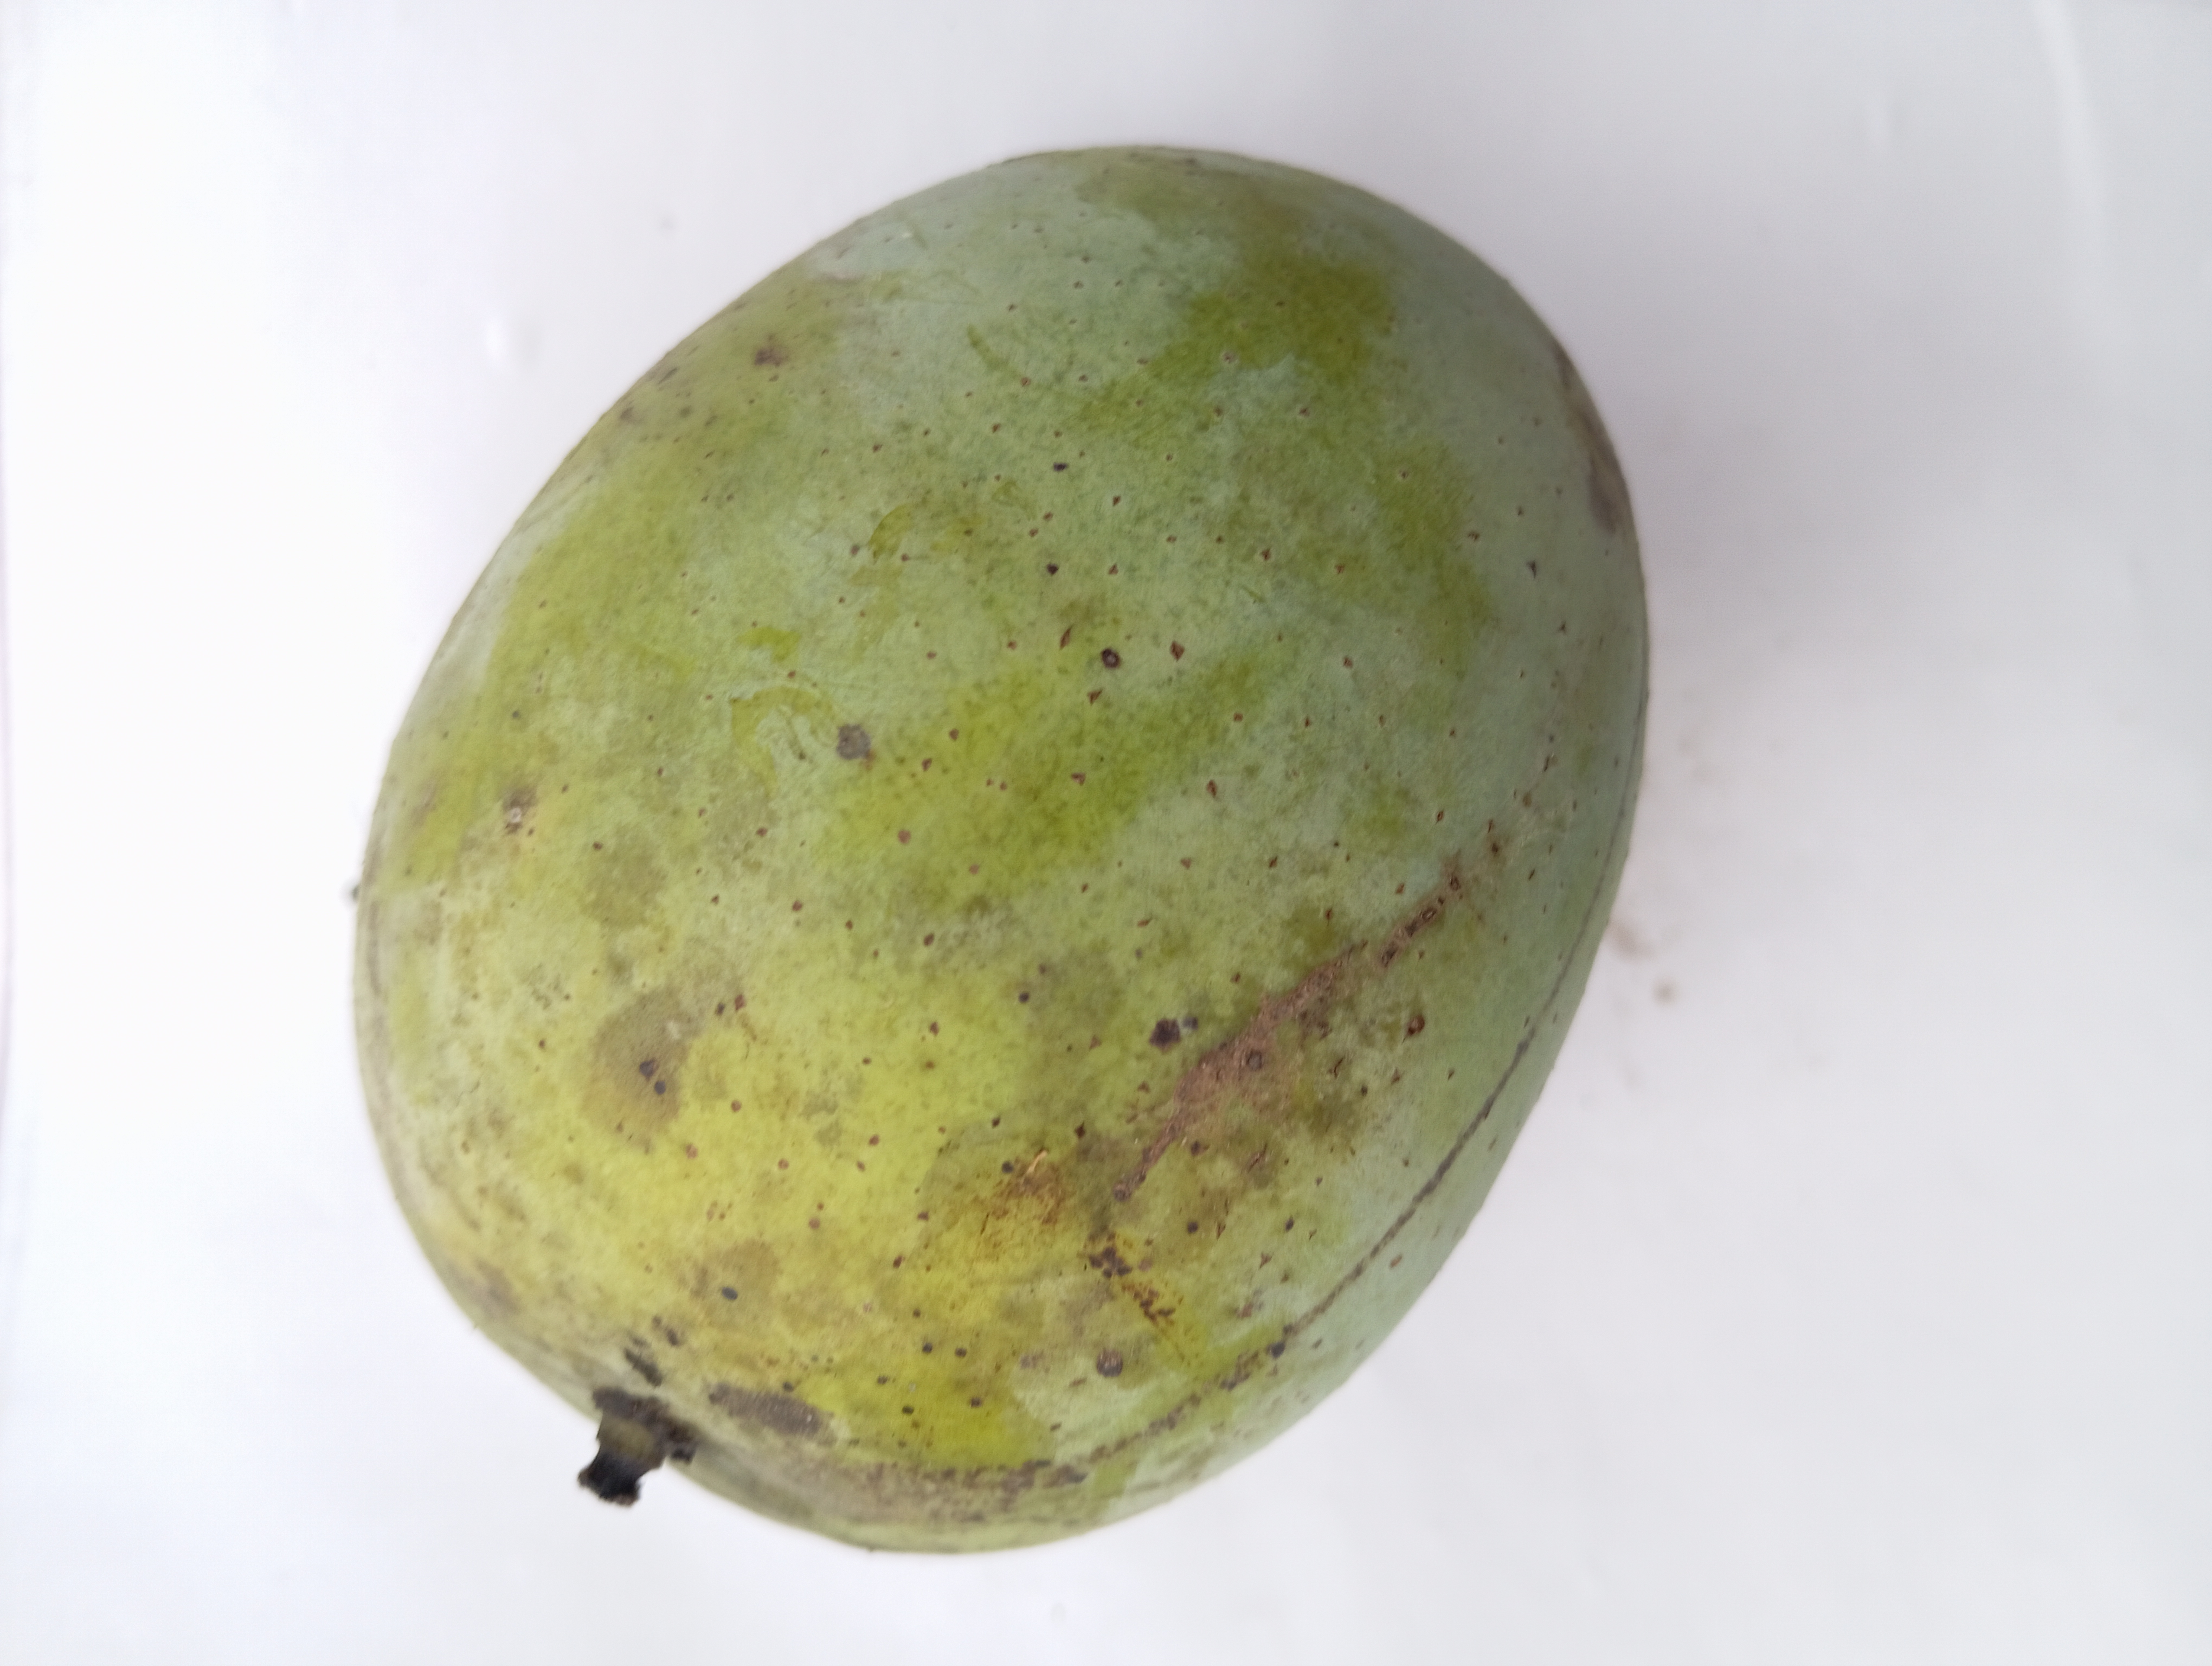
Mango variety: Langra